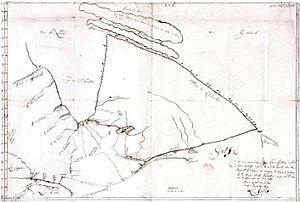
Cette carte montre le chemin que Louis Jolliet a fait depuis Tadoussac iusqu'à la Mer du Nord, dans la Baye D'hudson, et marque la vraye scituation de la Baye et du destroit
Louis Jolliet est un explorateur canadien.